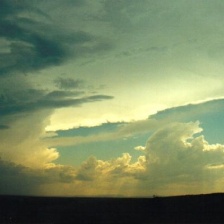
Cloud type: Cumulonimbus